August 2014 United States floods

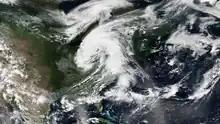
The system responsible for the New York floods

In a three-day period on August 11–13, 2014, flooding occurred across Michigan, New York, particularly Long Island, and portions of Maryland. Numerous water rescues and evacuations occurred across expressways and residential areas, and caused three fatalities and one injury. Additionally, several rainfall records were broken across the three primarily affected states, and a flash flood emergency was issued for portions of the Washington–Baltimore combined statistical area. The event was regarded as the largest natural disaster in 2014 in the United States by the American Red Cross and the Federal Emergency Management Agency.